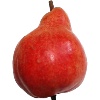
Label: Pear Red 1